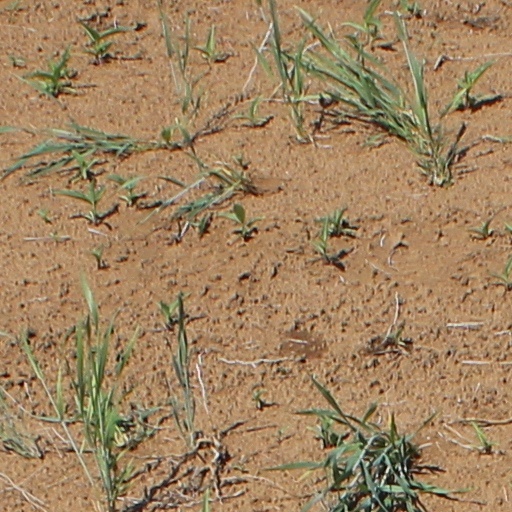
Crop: wheat